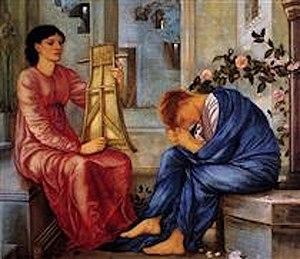
Droite, jeune homme mélancolique
L'Ode sur la mélancolie, en anglais Ode on Melancholy, est l'une des six odes écrites par le poète romantique britannique John Keats en 1819, l'Ode sur une urne grecque, l'Ode à un rossignol, l'Ode sur l'indolence, l'Ode à Psyché, l'Ode sur la mélancolie datées de mai, la dernière de septembre. Composée de trois strophes seulement, une première ayant été finalement rejetée, elle décrit la perception qu'a le narrateur de la mélancolie au moyen d'un discours lyrique adressé au lecteur.